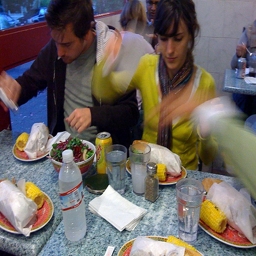
some people eating a sandwich corn on the cob and drinking water
a table that has as bunch of plates on it
People are at the restaurant with food on the table.
A man and a woman eating lunch at a restaurant.
People sitting at a restaurant eating sandwiches and corn on the cob.